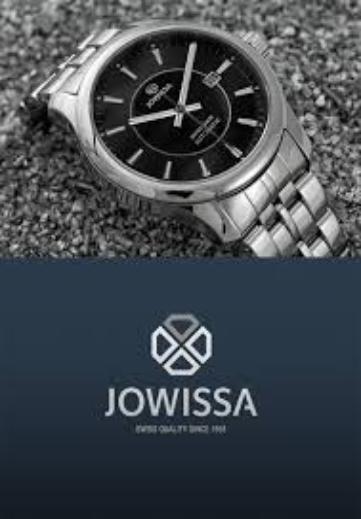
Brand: jowissa
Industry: Electronic